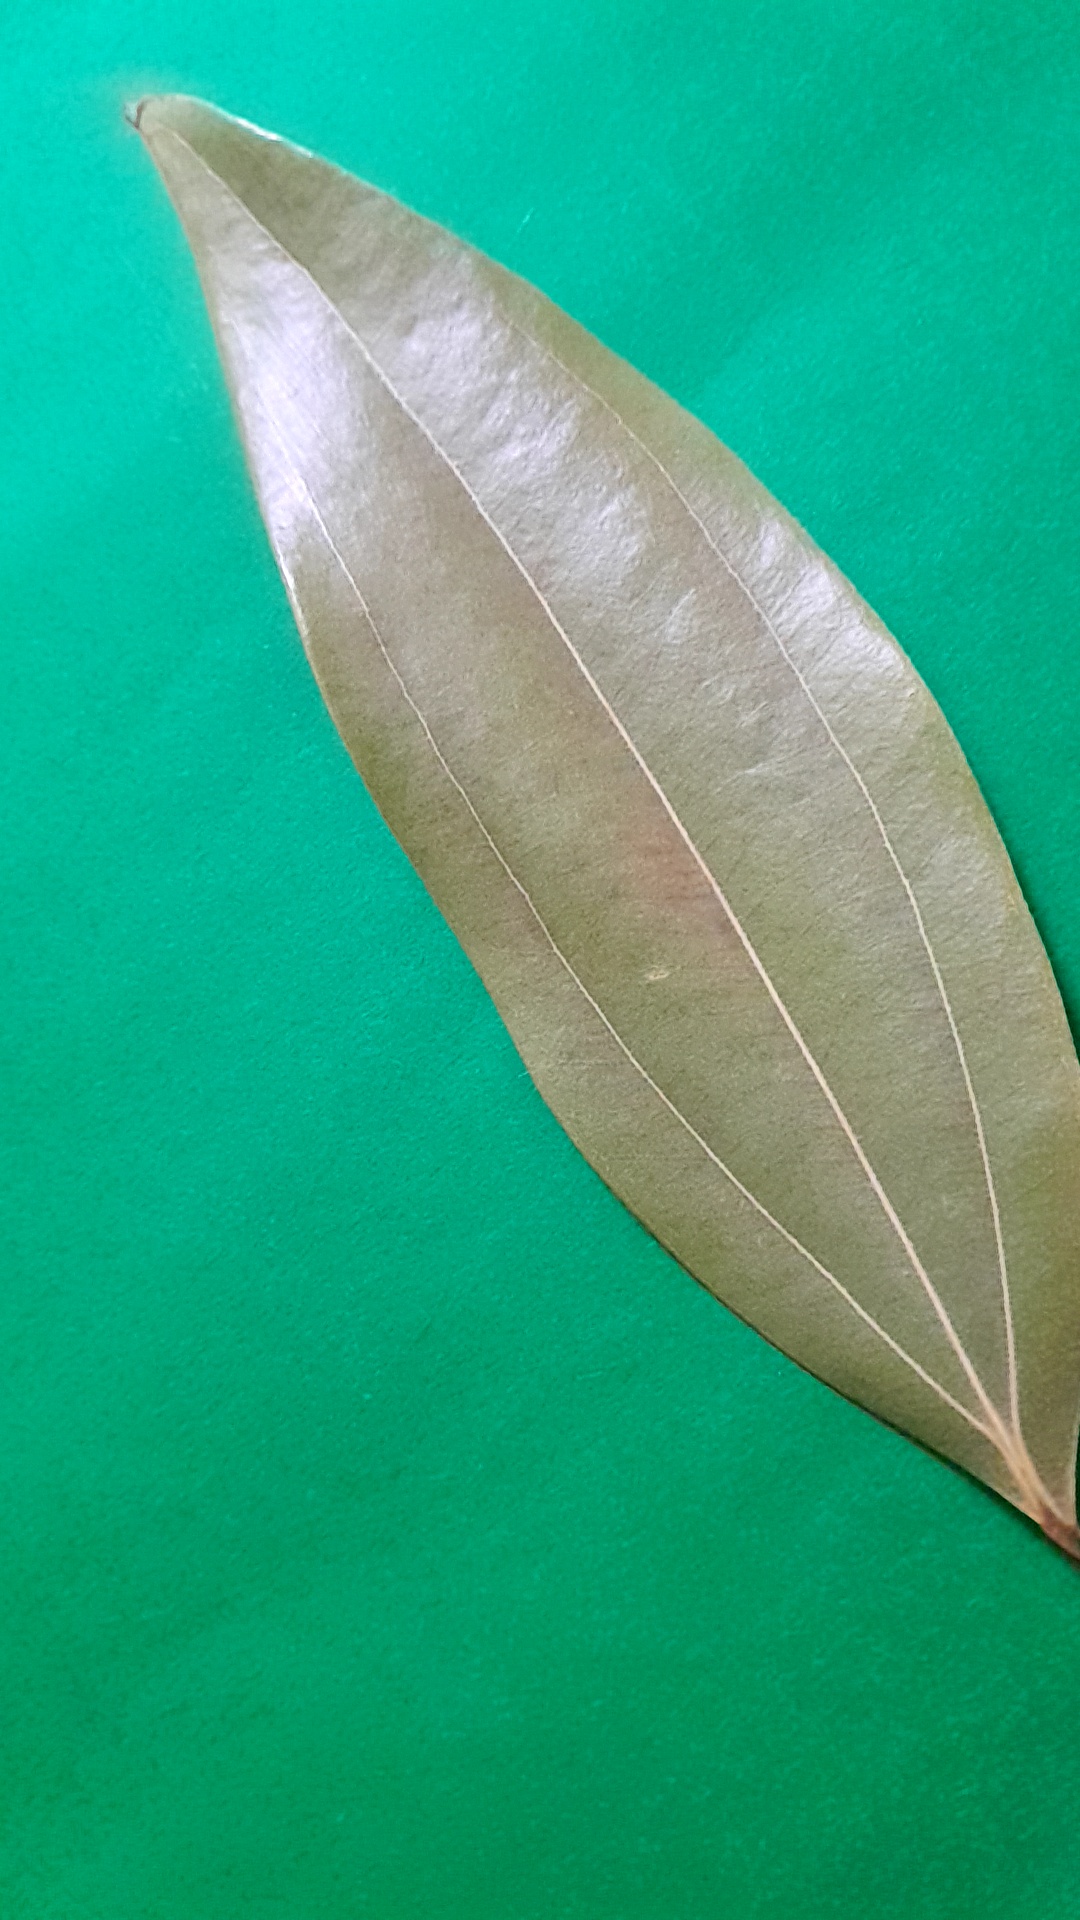
Label: Dry Leaf